Shirt-sleeve environment

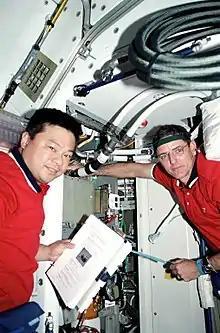
Astronauts Leroy Chiao (left) and William McArthur, who earlier shared space walk time to work on the exterior of the International Space Station (ISS), are pictured here in the shirt-sleeve environment of the Functional Cargo Block (FGB) on the station. The two mission specialists were in the process of changing out the Y-cable in the FGB.

"Shirt-sleeve environment" is a term used in aircraft design to describe the interior of an aircraft in which no special clothing need be worn. Early aircraft had no internal pressurization, so the crews of those that reached the stratosphere had to be garbed to withstand the low temperature and pressure of the air outside. Respirator masks needed to cover the mouth and nose. Silk socks were worn to retain heat. Sometimes leather clothing, such as boots, were electrically heated. When jet fighter aircraft reached still higher altitudes, something similar to a space suit had to be worn, and pilots of the highest reconnaissance aircraft wore real space suits.